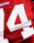
Number: 4